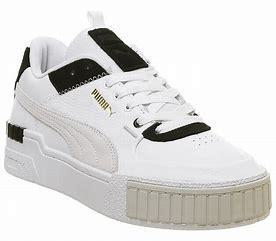
Brand: Puma
Model: Cali Sport